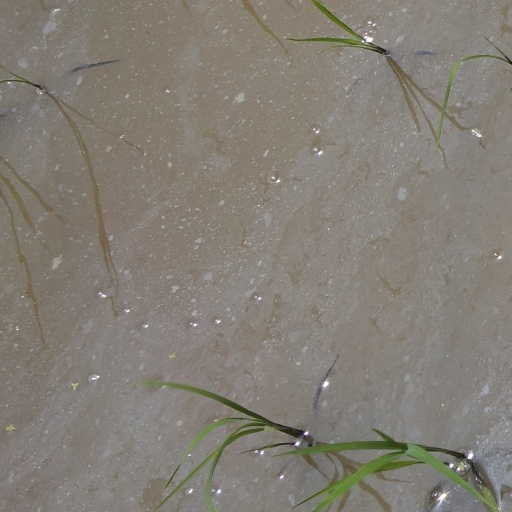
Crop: rice